Pete McCarthy

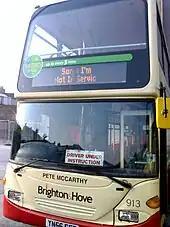
A Brighton and Hove Bus named in honour of Pete McCarthy.

In March 1998 Hodder and Stoughton published McCarthy's first travel book, "McCarthy's Bar: A Journey Of Discovery In Ireland", in which he described his travels and adventures in the west of the country, from Cork to Donegal, and the people he encountered during a quest to find pubs and bars called McCarthy's. "The Daily Telegraph" described the book as an "affectionate, revealing and well-lubricated look at the changing face of a country".